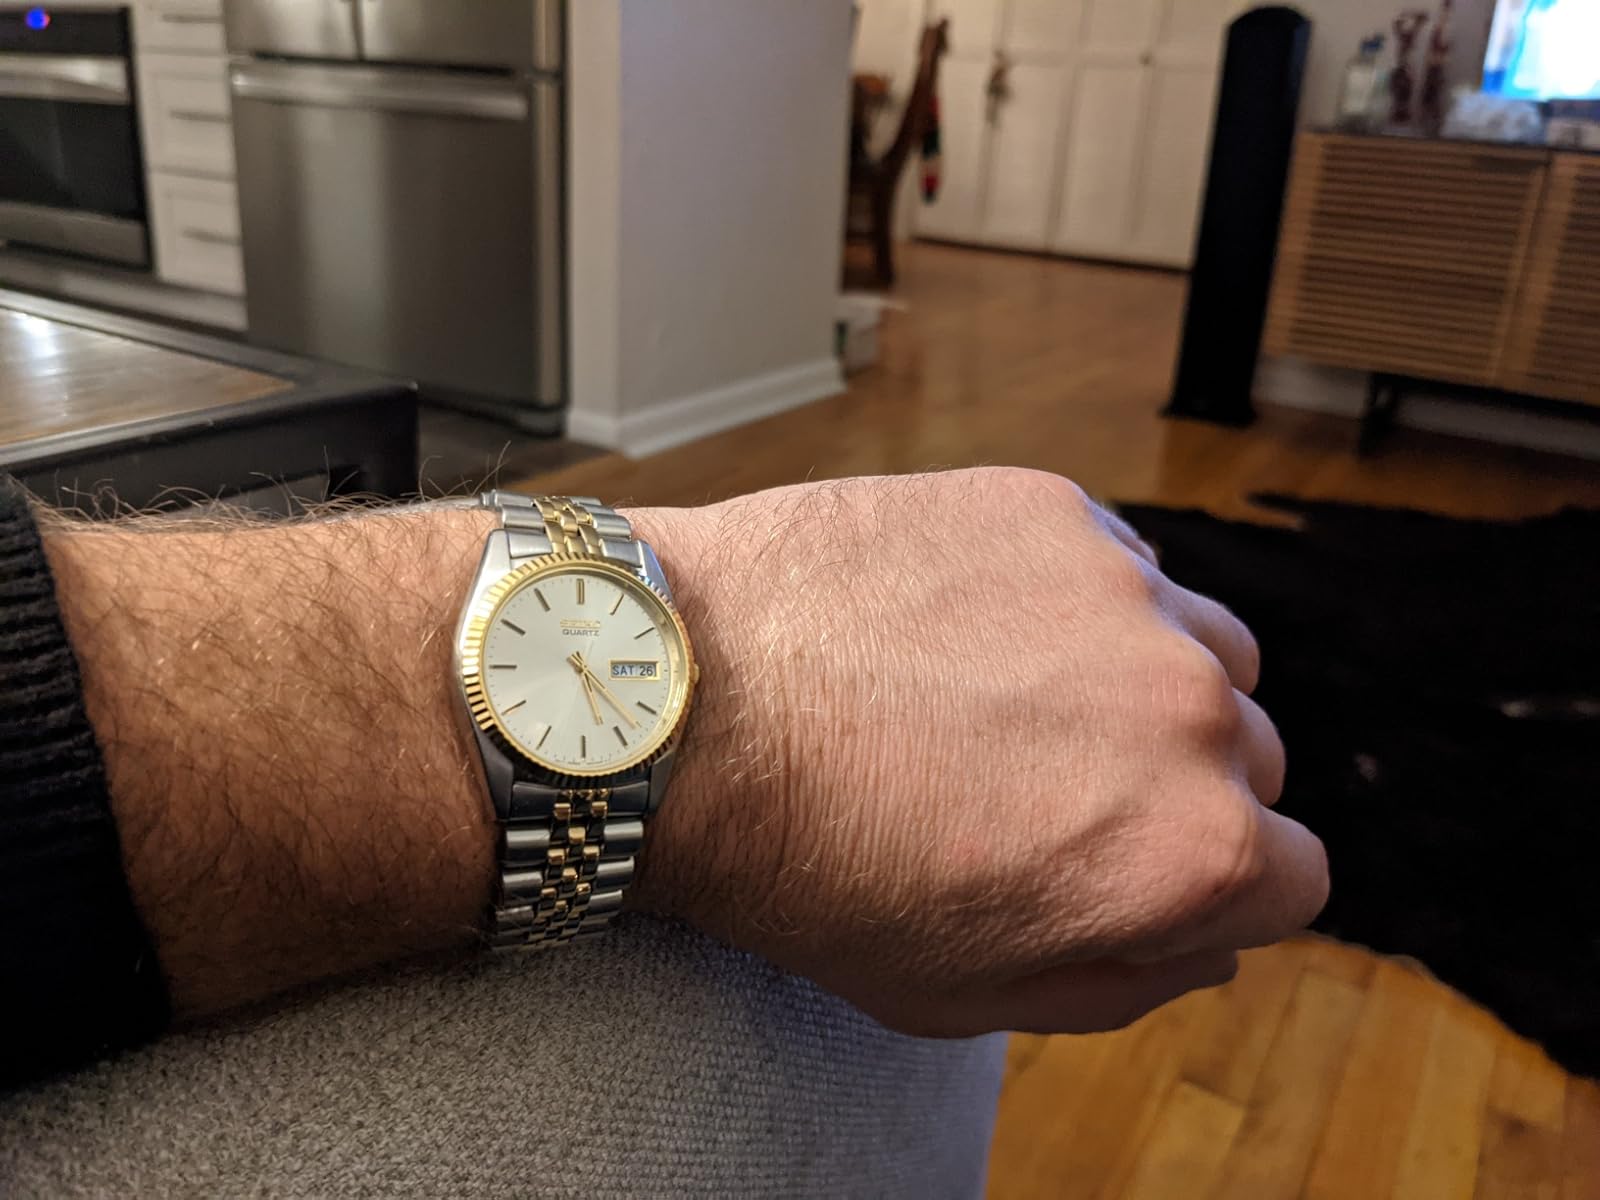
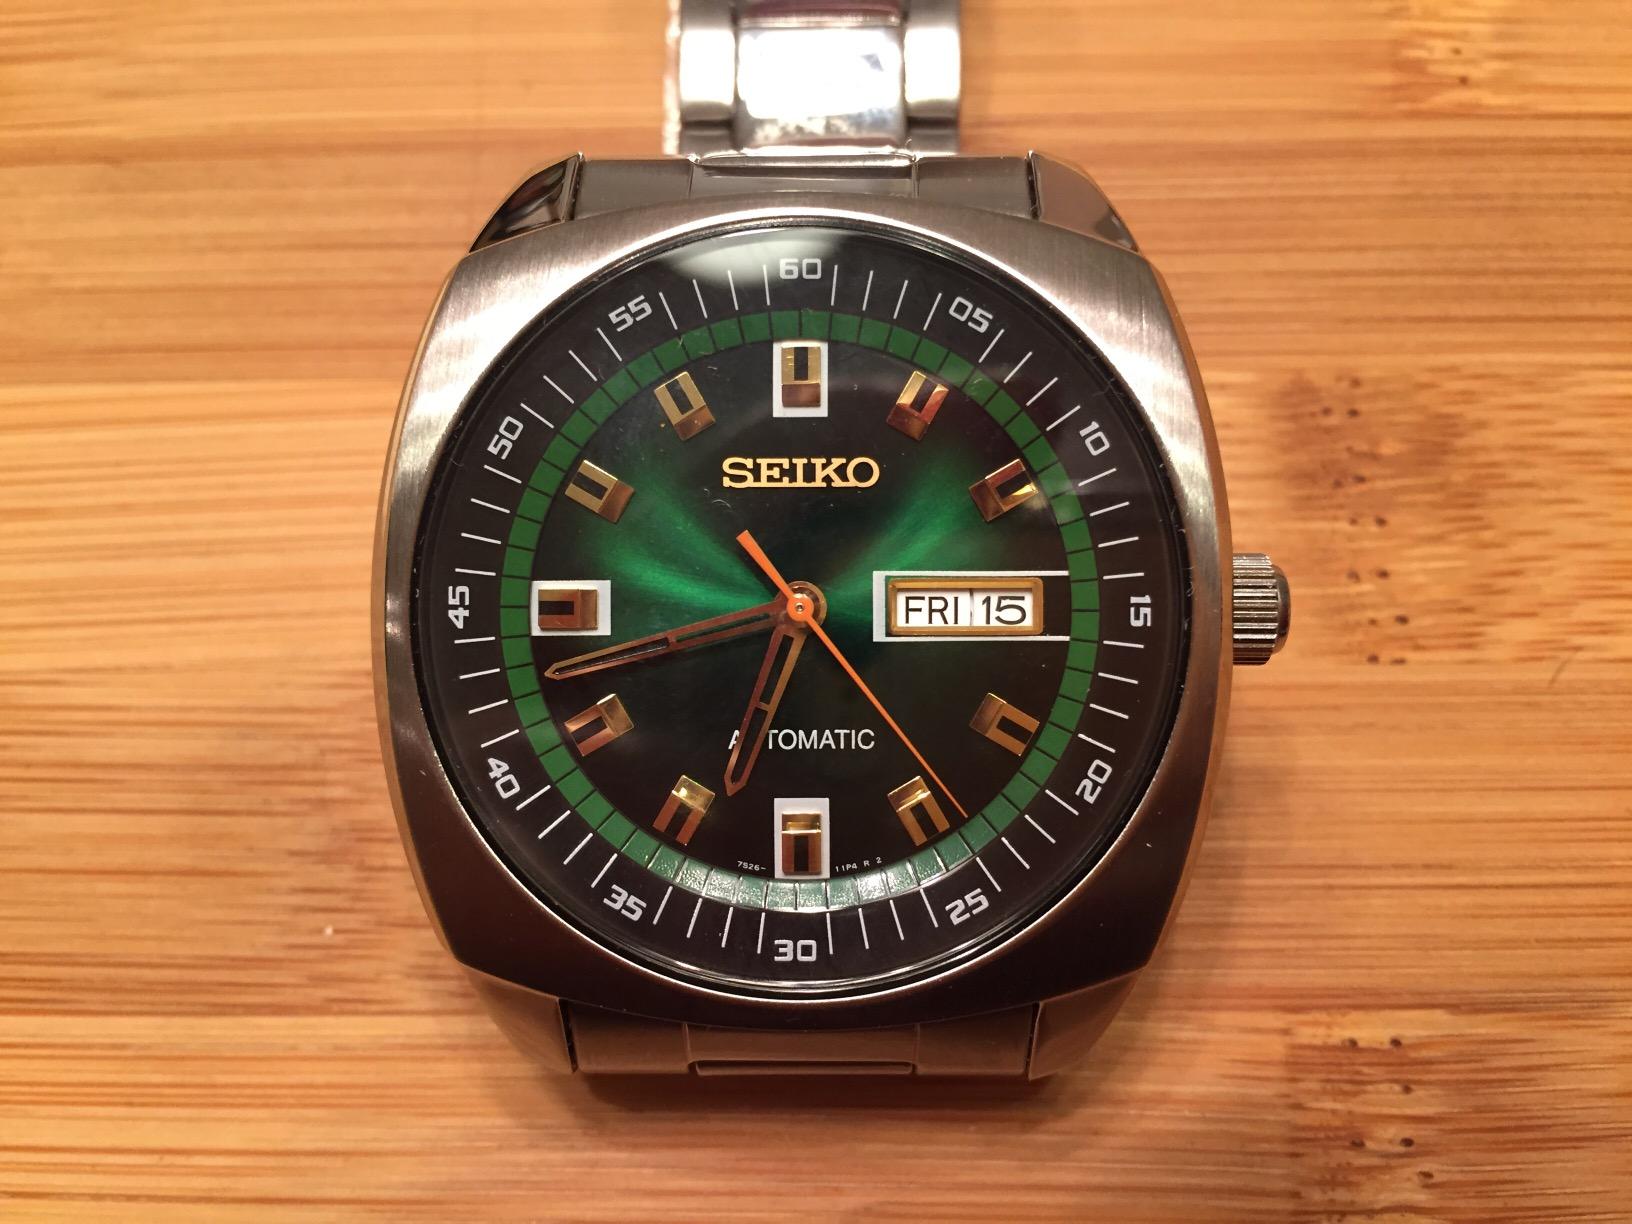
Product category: accessories_watch
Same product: no